Boustead station

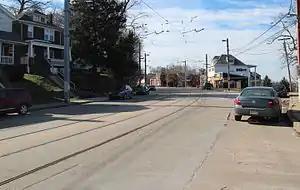
The station area in 2017. Nothing remains except for a patch in the concrete where the platform used to be.

Boustead was a station on the Port Authority of Allegheny County's light rail network, located in the Beechview neighborhood of Pittsburgh, Pennsylvania. The street level stop was located on a small island platform in the middle of Broadway Avenue, through which the T travels along former streetcar tracks. The station served a densely populated residential area through which bus service is limited because of the hilly terrain.